George Benjamin (Orangeman)

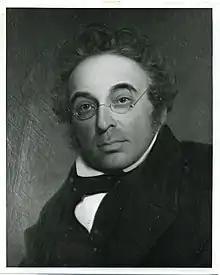
1857 portrait of George Benjamin

George Benjamin (15 April 1799 – 7 September 1864), born Moses Cohen, was an Orangeman and political figure in Upper Canada.